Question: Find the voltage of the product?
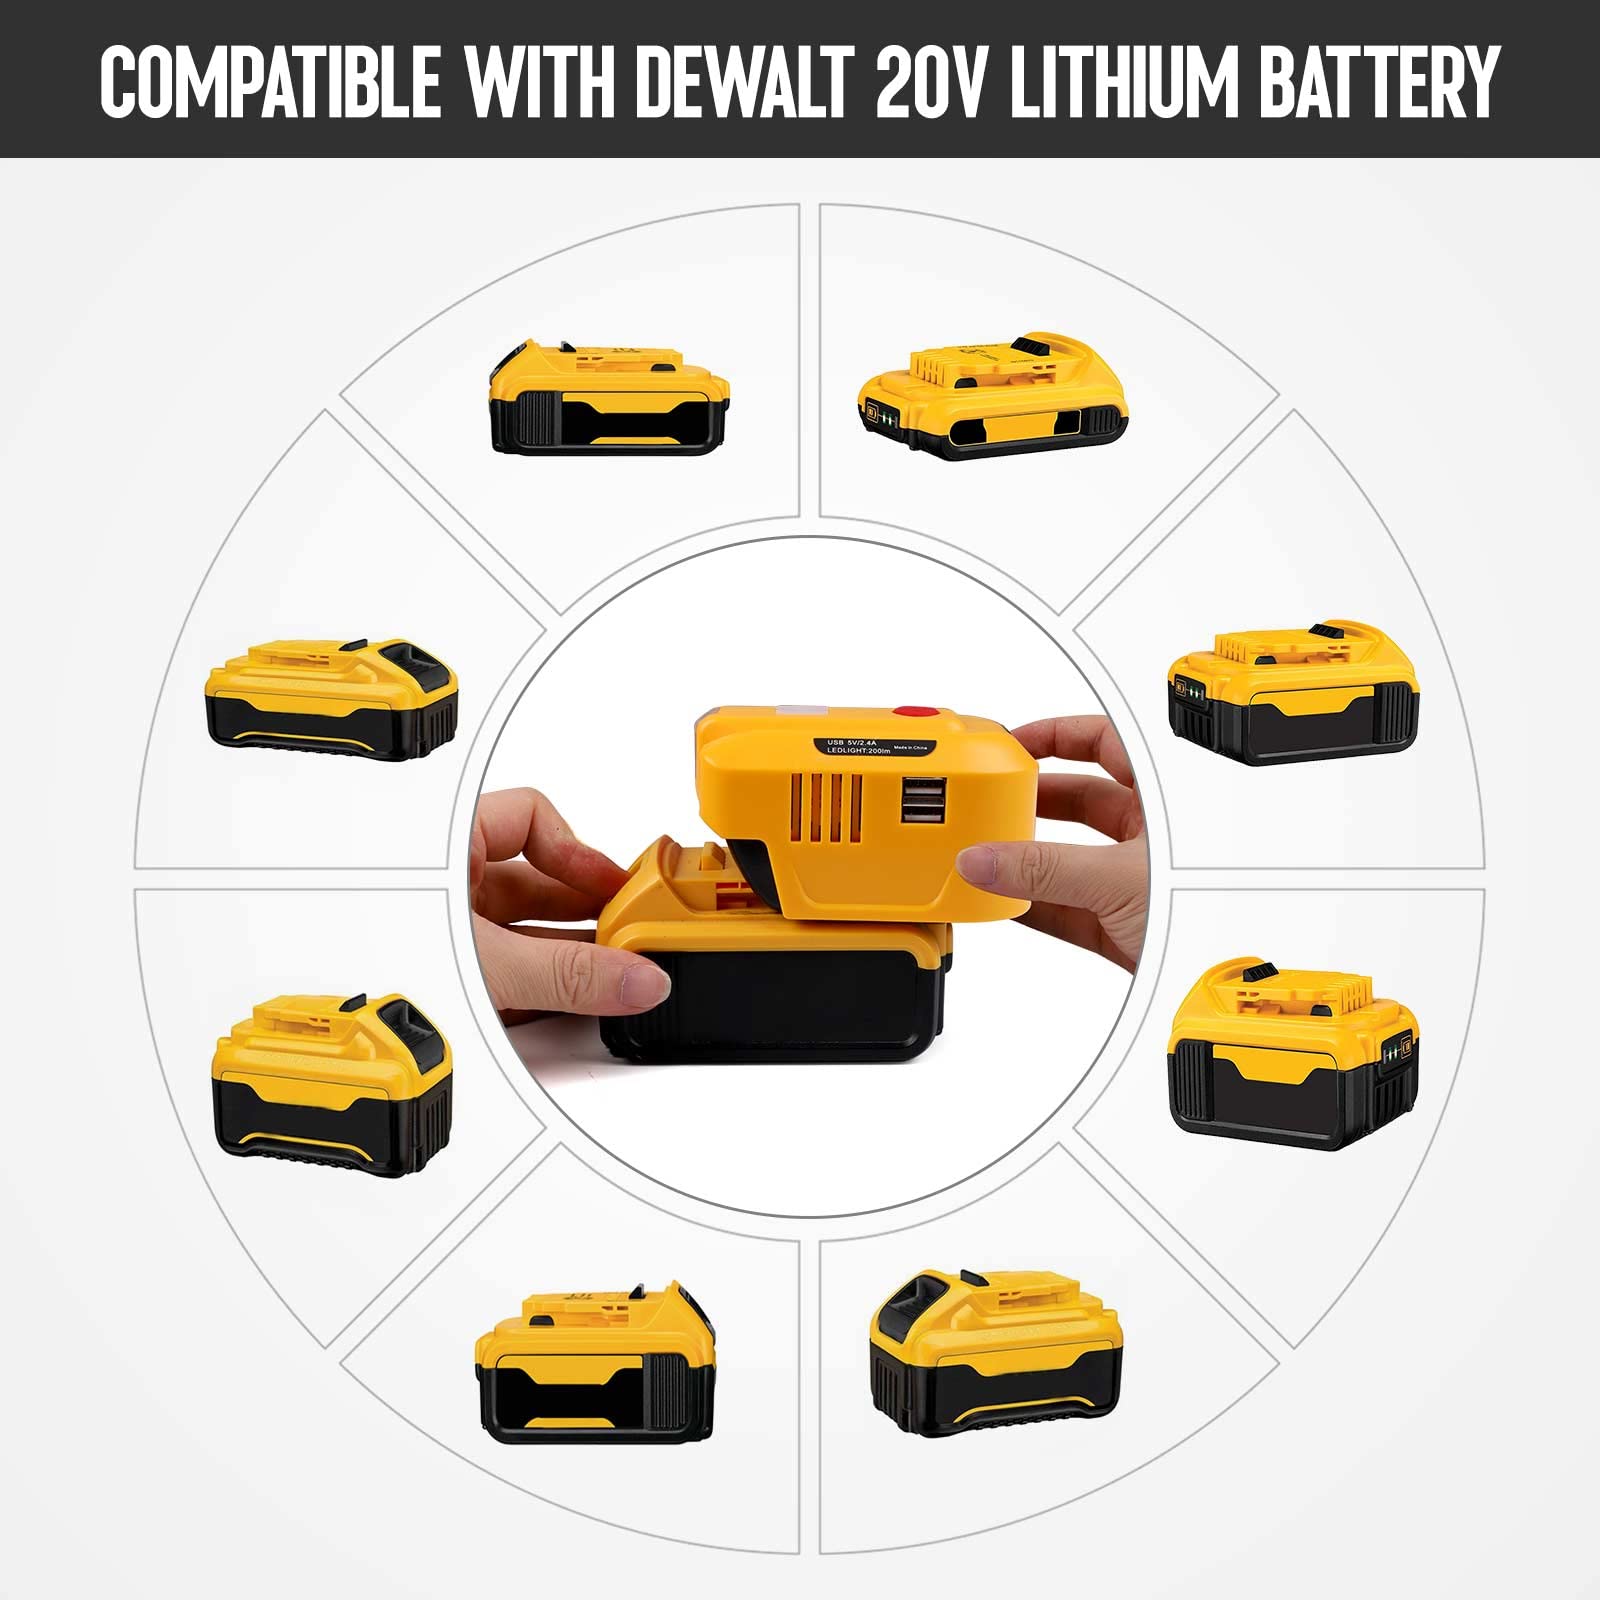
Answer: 20.0 volt